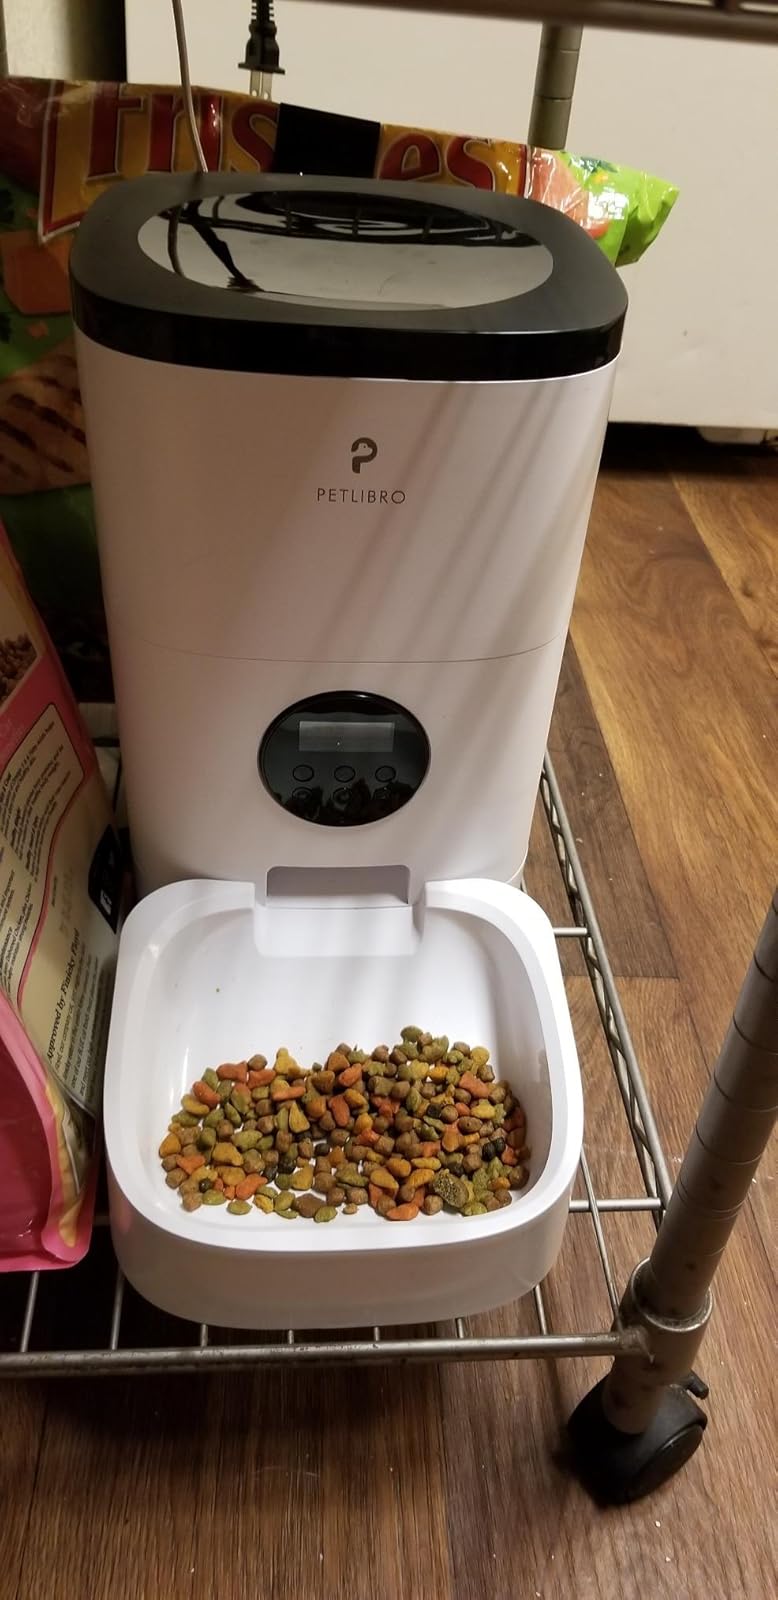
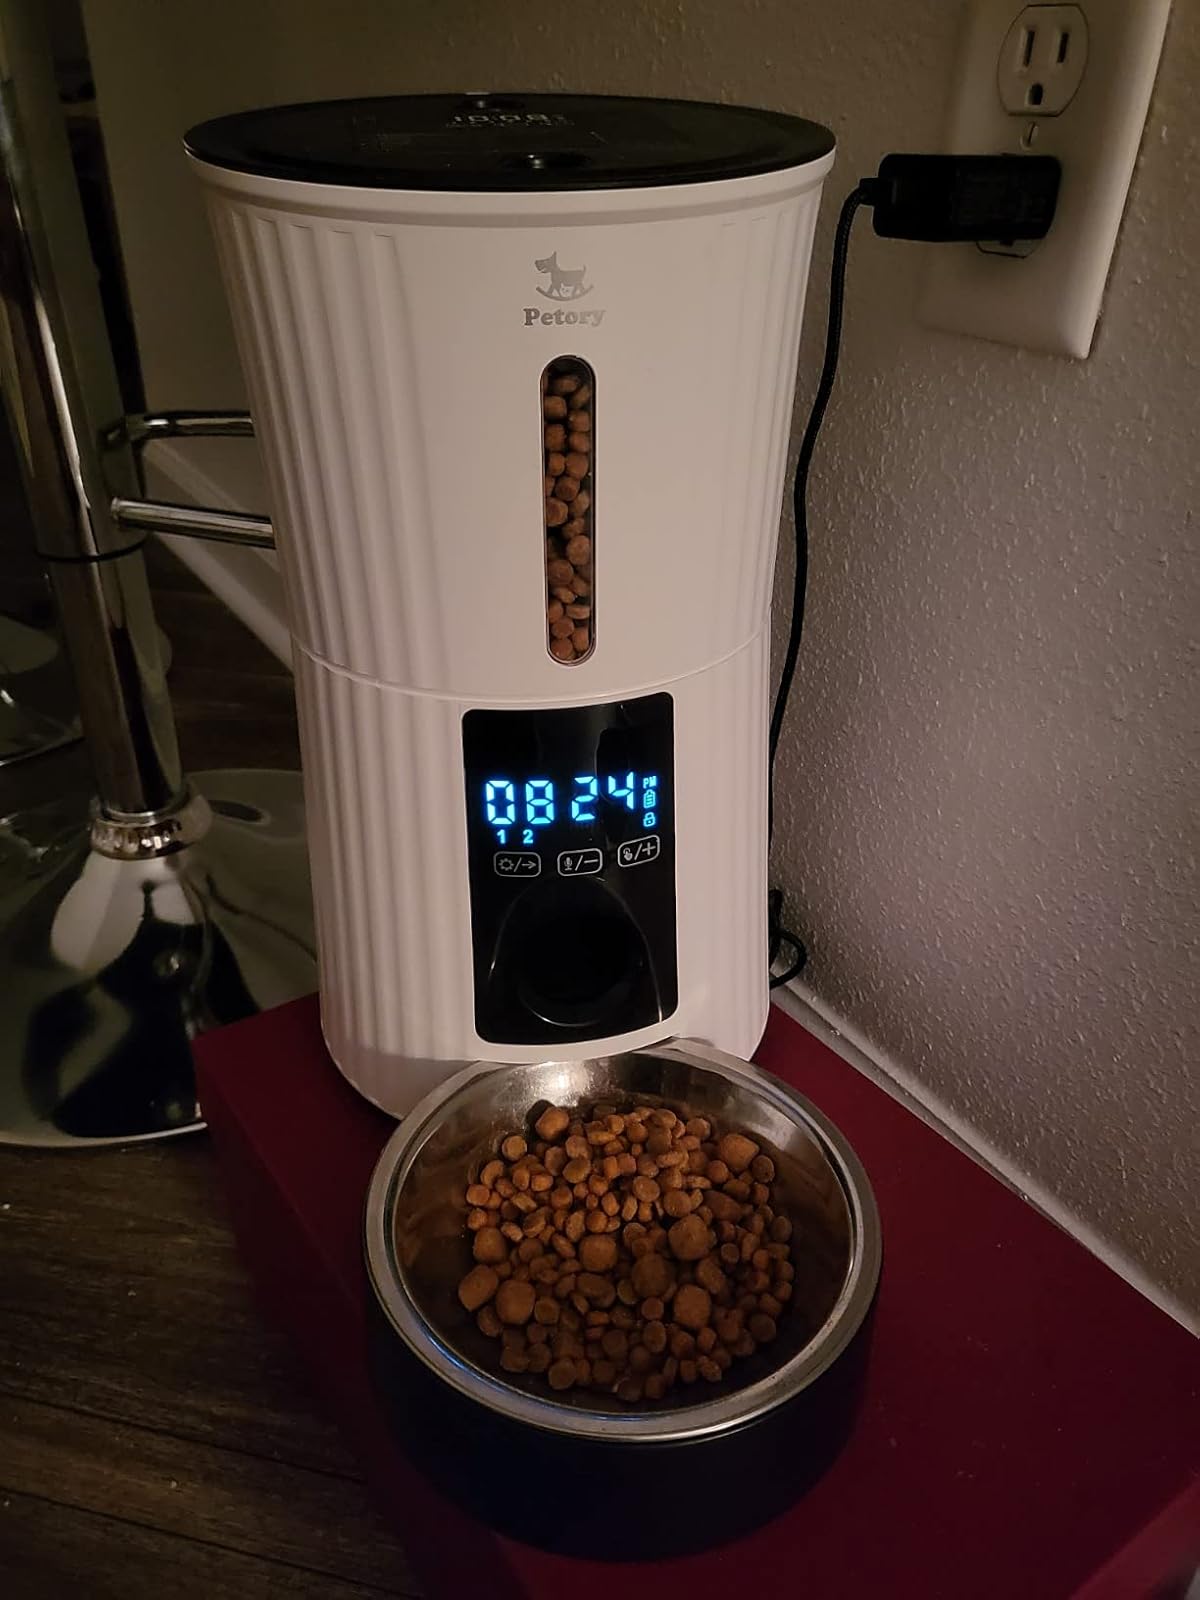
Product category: items_feeder
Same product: no